Describe the emotion expressed in this image:  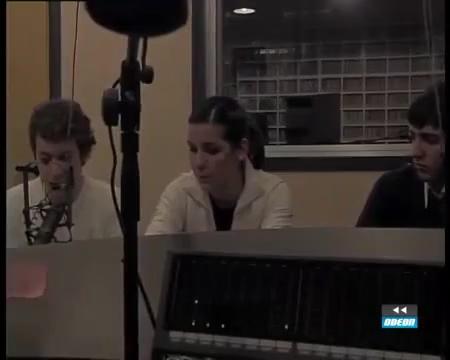
This person displays Suffering, valence and arousal with low intensity.